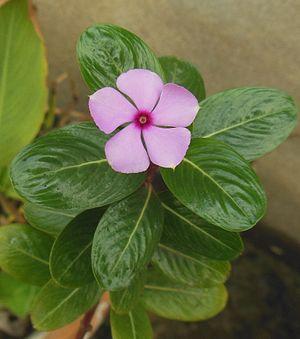
Catharanthus est un genre de huit espèces de plantes herbacées vivaces, sept endémiques à l'île de Madagascar, la huitième originaire du sous-continent indien en Asie du Sud.